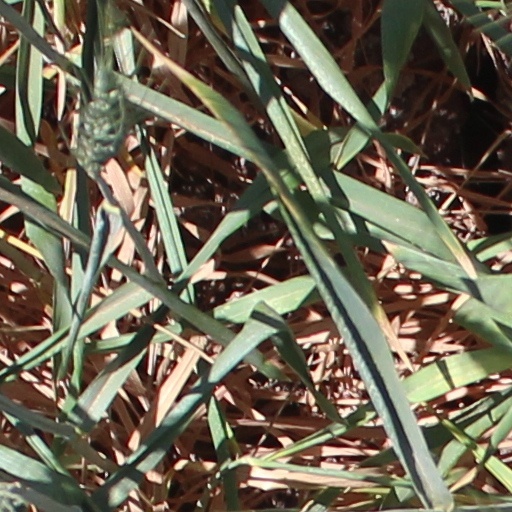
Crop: wheat